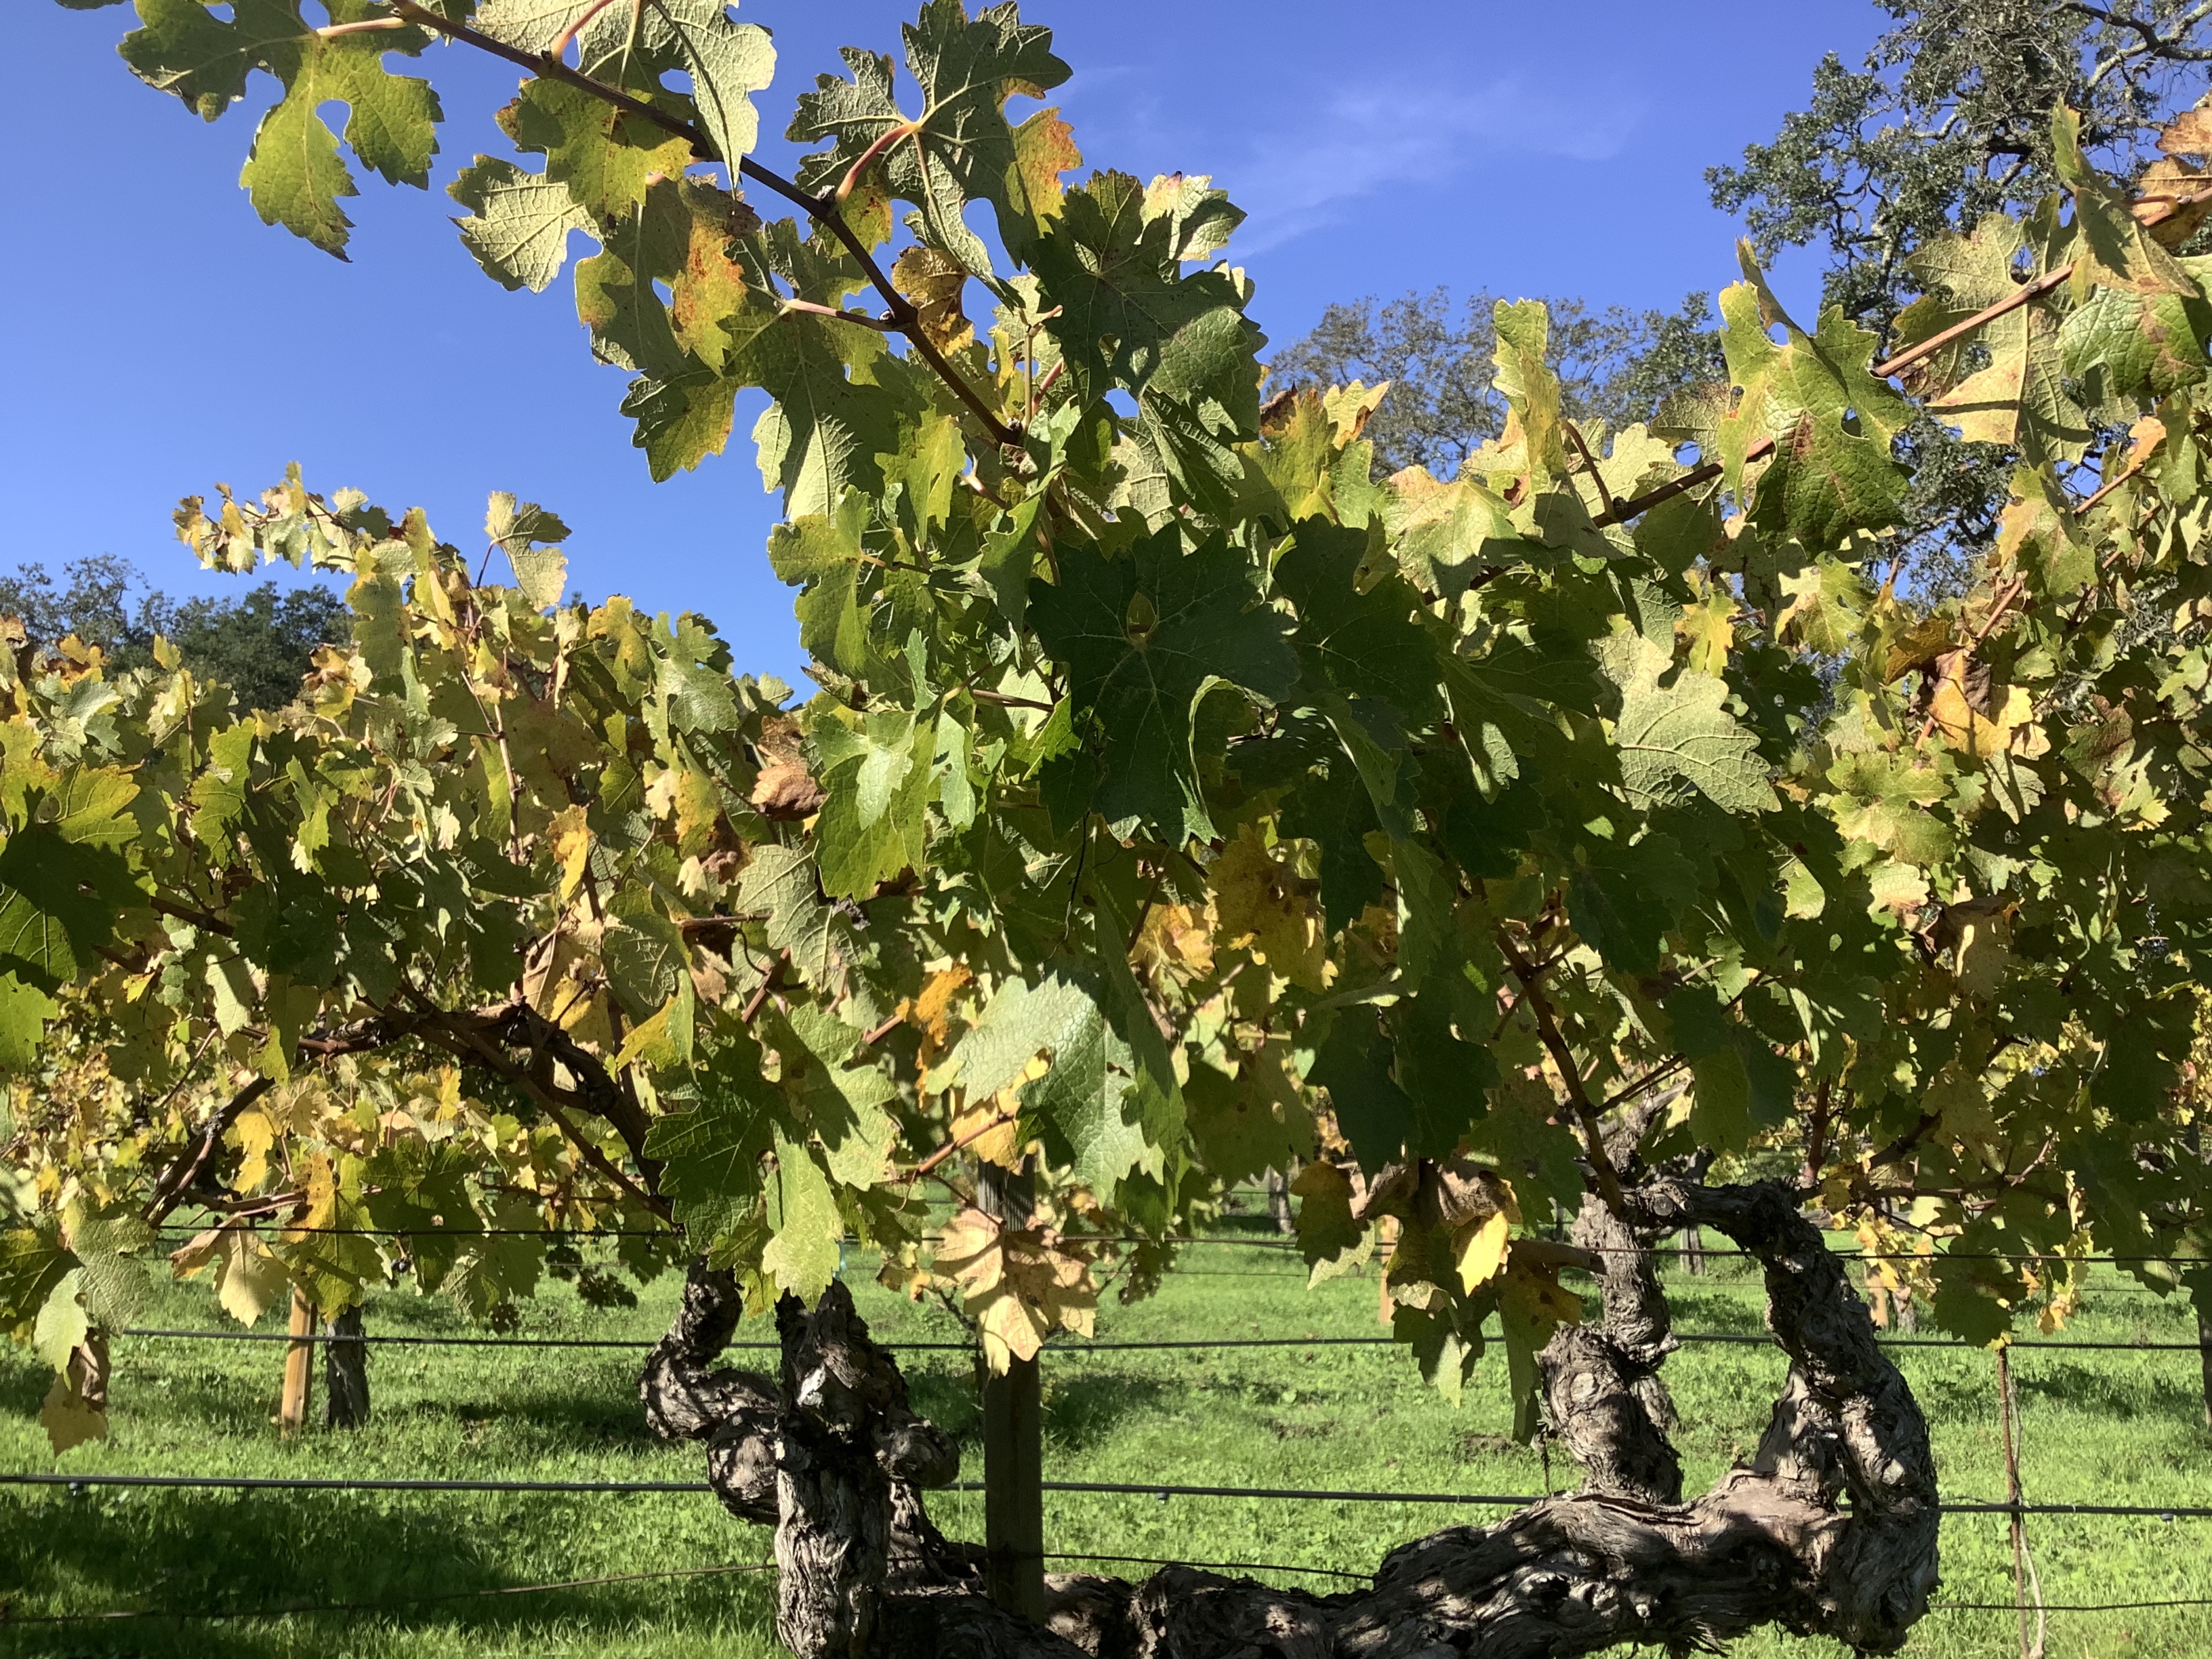
Label: No Virus